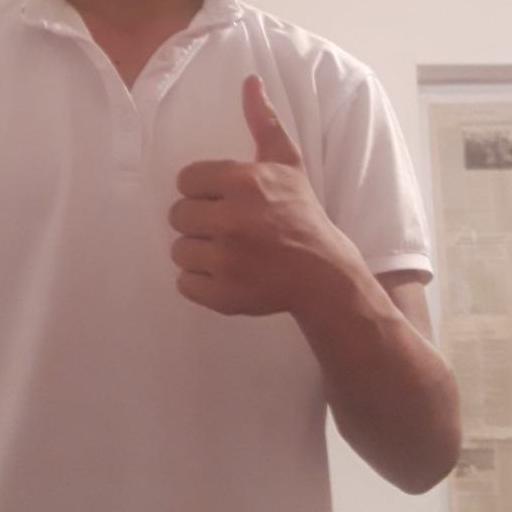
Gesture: like